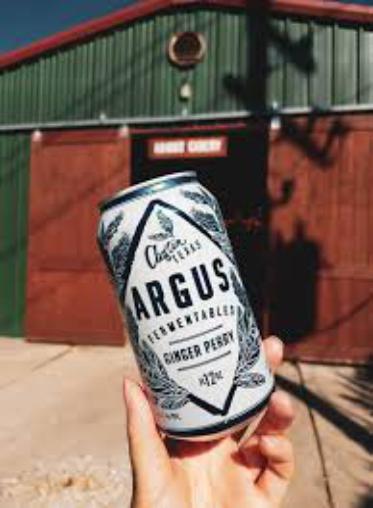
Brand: Argus Cider
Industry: Food